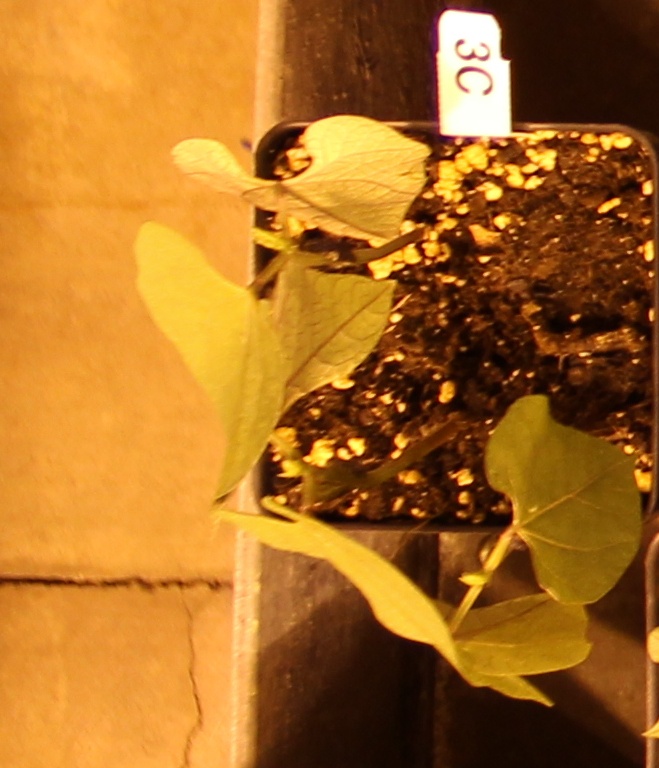
Label: Blackbean